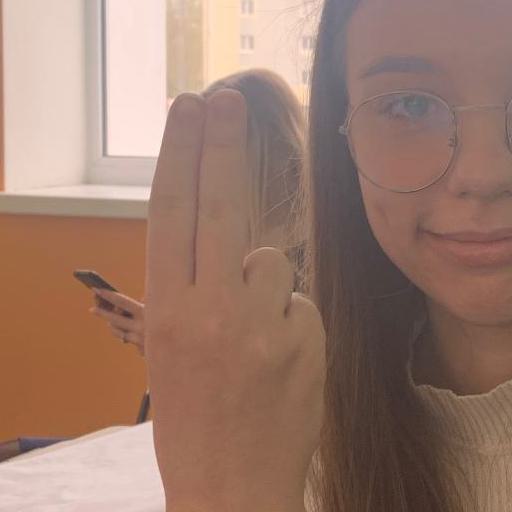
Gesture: two_up_inverted